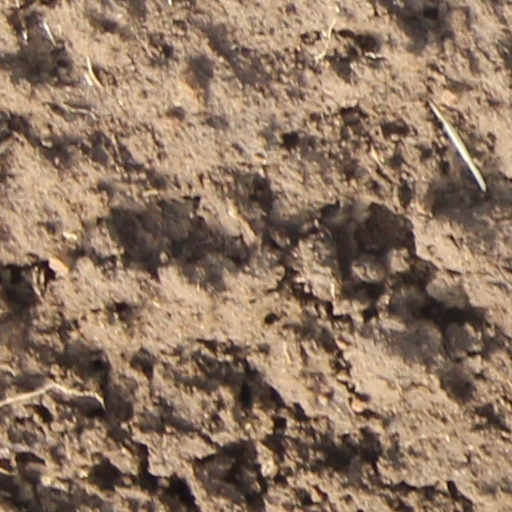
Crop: wheat